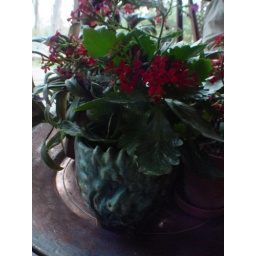
I took a couple of pictures of Dr. Zucker's hourse. I really liked the pot as well as the flowers in the pot.